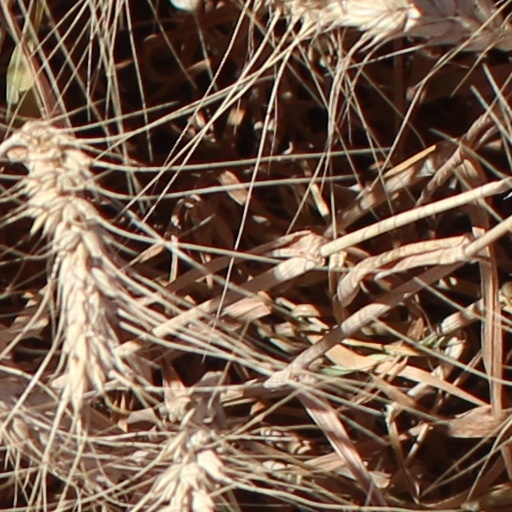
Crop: wheat